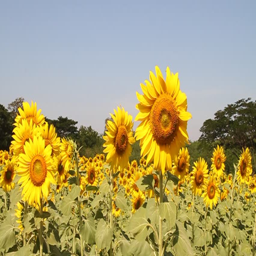
sunflower field with the wind